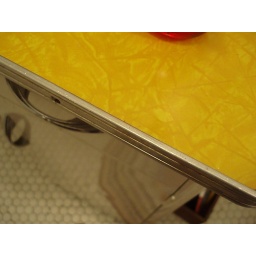
new table in bathroom, LOVE the yellow